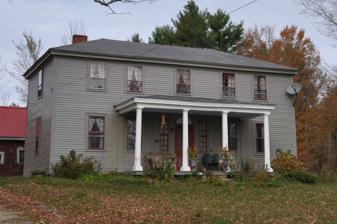
Building: Capt. John Gunnison House
Country: United States of America
Year built: 1812
Historic house in New Hampshire, United States United States historic place Capt. John Gunnison House U.S. National Register of Historic Places Show map of New Hampshire Show map of the United States Location Goshen Center Rd., Goshen, New Hampshire Coordinates 43°17′36″N 72°7′37″W / 43.29333°N 72.12694°W / 43.29333; -72.12694 Area 80 acres (32 ha) Built 1812 ( 1812 ) Architectural style Federal NRHP reference No. 79000214 Added to NRHP December 19, 1979 The Capt. John Gunnison House is a historic house on Goshen Center Road in Goshen, New Hampshire .  Built in 1812, it is one of the town's finer examples of Federal architecture.  It was the childhood home and likely birthplace of John Williams Gunnison , a military officer who led exploratory expeditions in Colorado .  The house was listed on the National Register of Historic Places in 1979. Description and history The Captain John Gunnison House is located in a rural setting of central Goshen, on the north side of Goshen Center Road about 1 mile (1.6 km) east of New Hampshire Route 31 .  It is a two-story wood-frame structure, with a hip roof and clapboarded exterior.  Its main facade has five bays, with the door centered, with flanking sidelight windows and a false fanlight above.  A single-story porch extends across the center three bays, supported by round columns.  Two interior chimneys rise behind the main roof ridge, and only one of its original four fireplaces survives.  The interior includes a number of 19th-century features, including stencilwork and feather painting. The house was built in 1812 on an 80-acre (32 ha) parcel that was one of the first to be granted in the town, to Samuel Gunnison.  Explorer John Williams Gunnison was born in 1812, so this may have been the place of his birth. Gunnison was killed by Native Americans in 1853 during an exploratory expedition in what is now Utah . Geographic features in Colorado , where he also led expeditions, bear his name. The house was sold out of the Gunnison family by 1890. See also National Register of Historic Places listings in Sullivan County, New Hampshire References